Checkpoint Charlie Museum

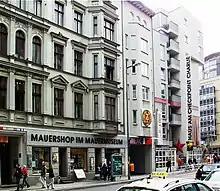
Haus am Checkpoint Charlie

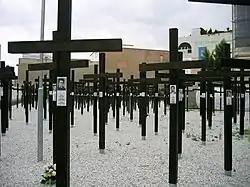
The Freedom Memorial

The Wall Museum – Museum Haus am Checkpoint Charlie is a private museum in Berlin. It is named after the famous crossing point through the Berlin Wall, and was created to document the so-called "best border security system in the world" (in the words of East German general Heinz Hoffmann). On display are the photos and related documents of successful escape attempts from East Germany, together with the escape apparatus: hot-air balloons, getaway cars, chairlifts, and a mini-U-boat. The museum researches and maintains a list of deaths at the Berlin Wall. It is operated by the "Mauermuseum-Betriebs gGmbH", and the director is Alexandra Hildebrandt.